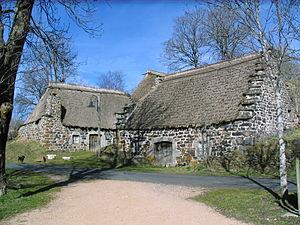
Saint-Front est une commune française située dans le département de la Haute-Loire en région Auvergne-Rhône-Alpes.